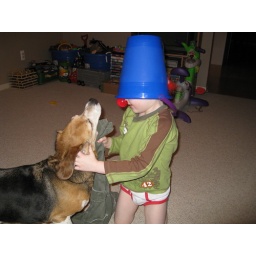
I looked up to see a bucket, clown nose and somebody with no pants running around my house.